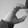
ASL letter: C